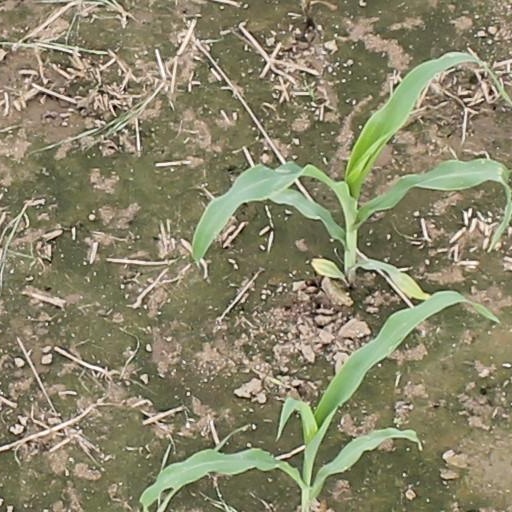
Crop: maize; corn